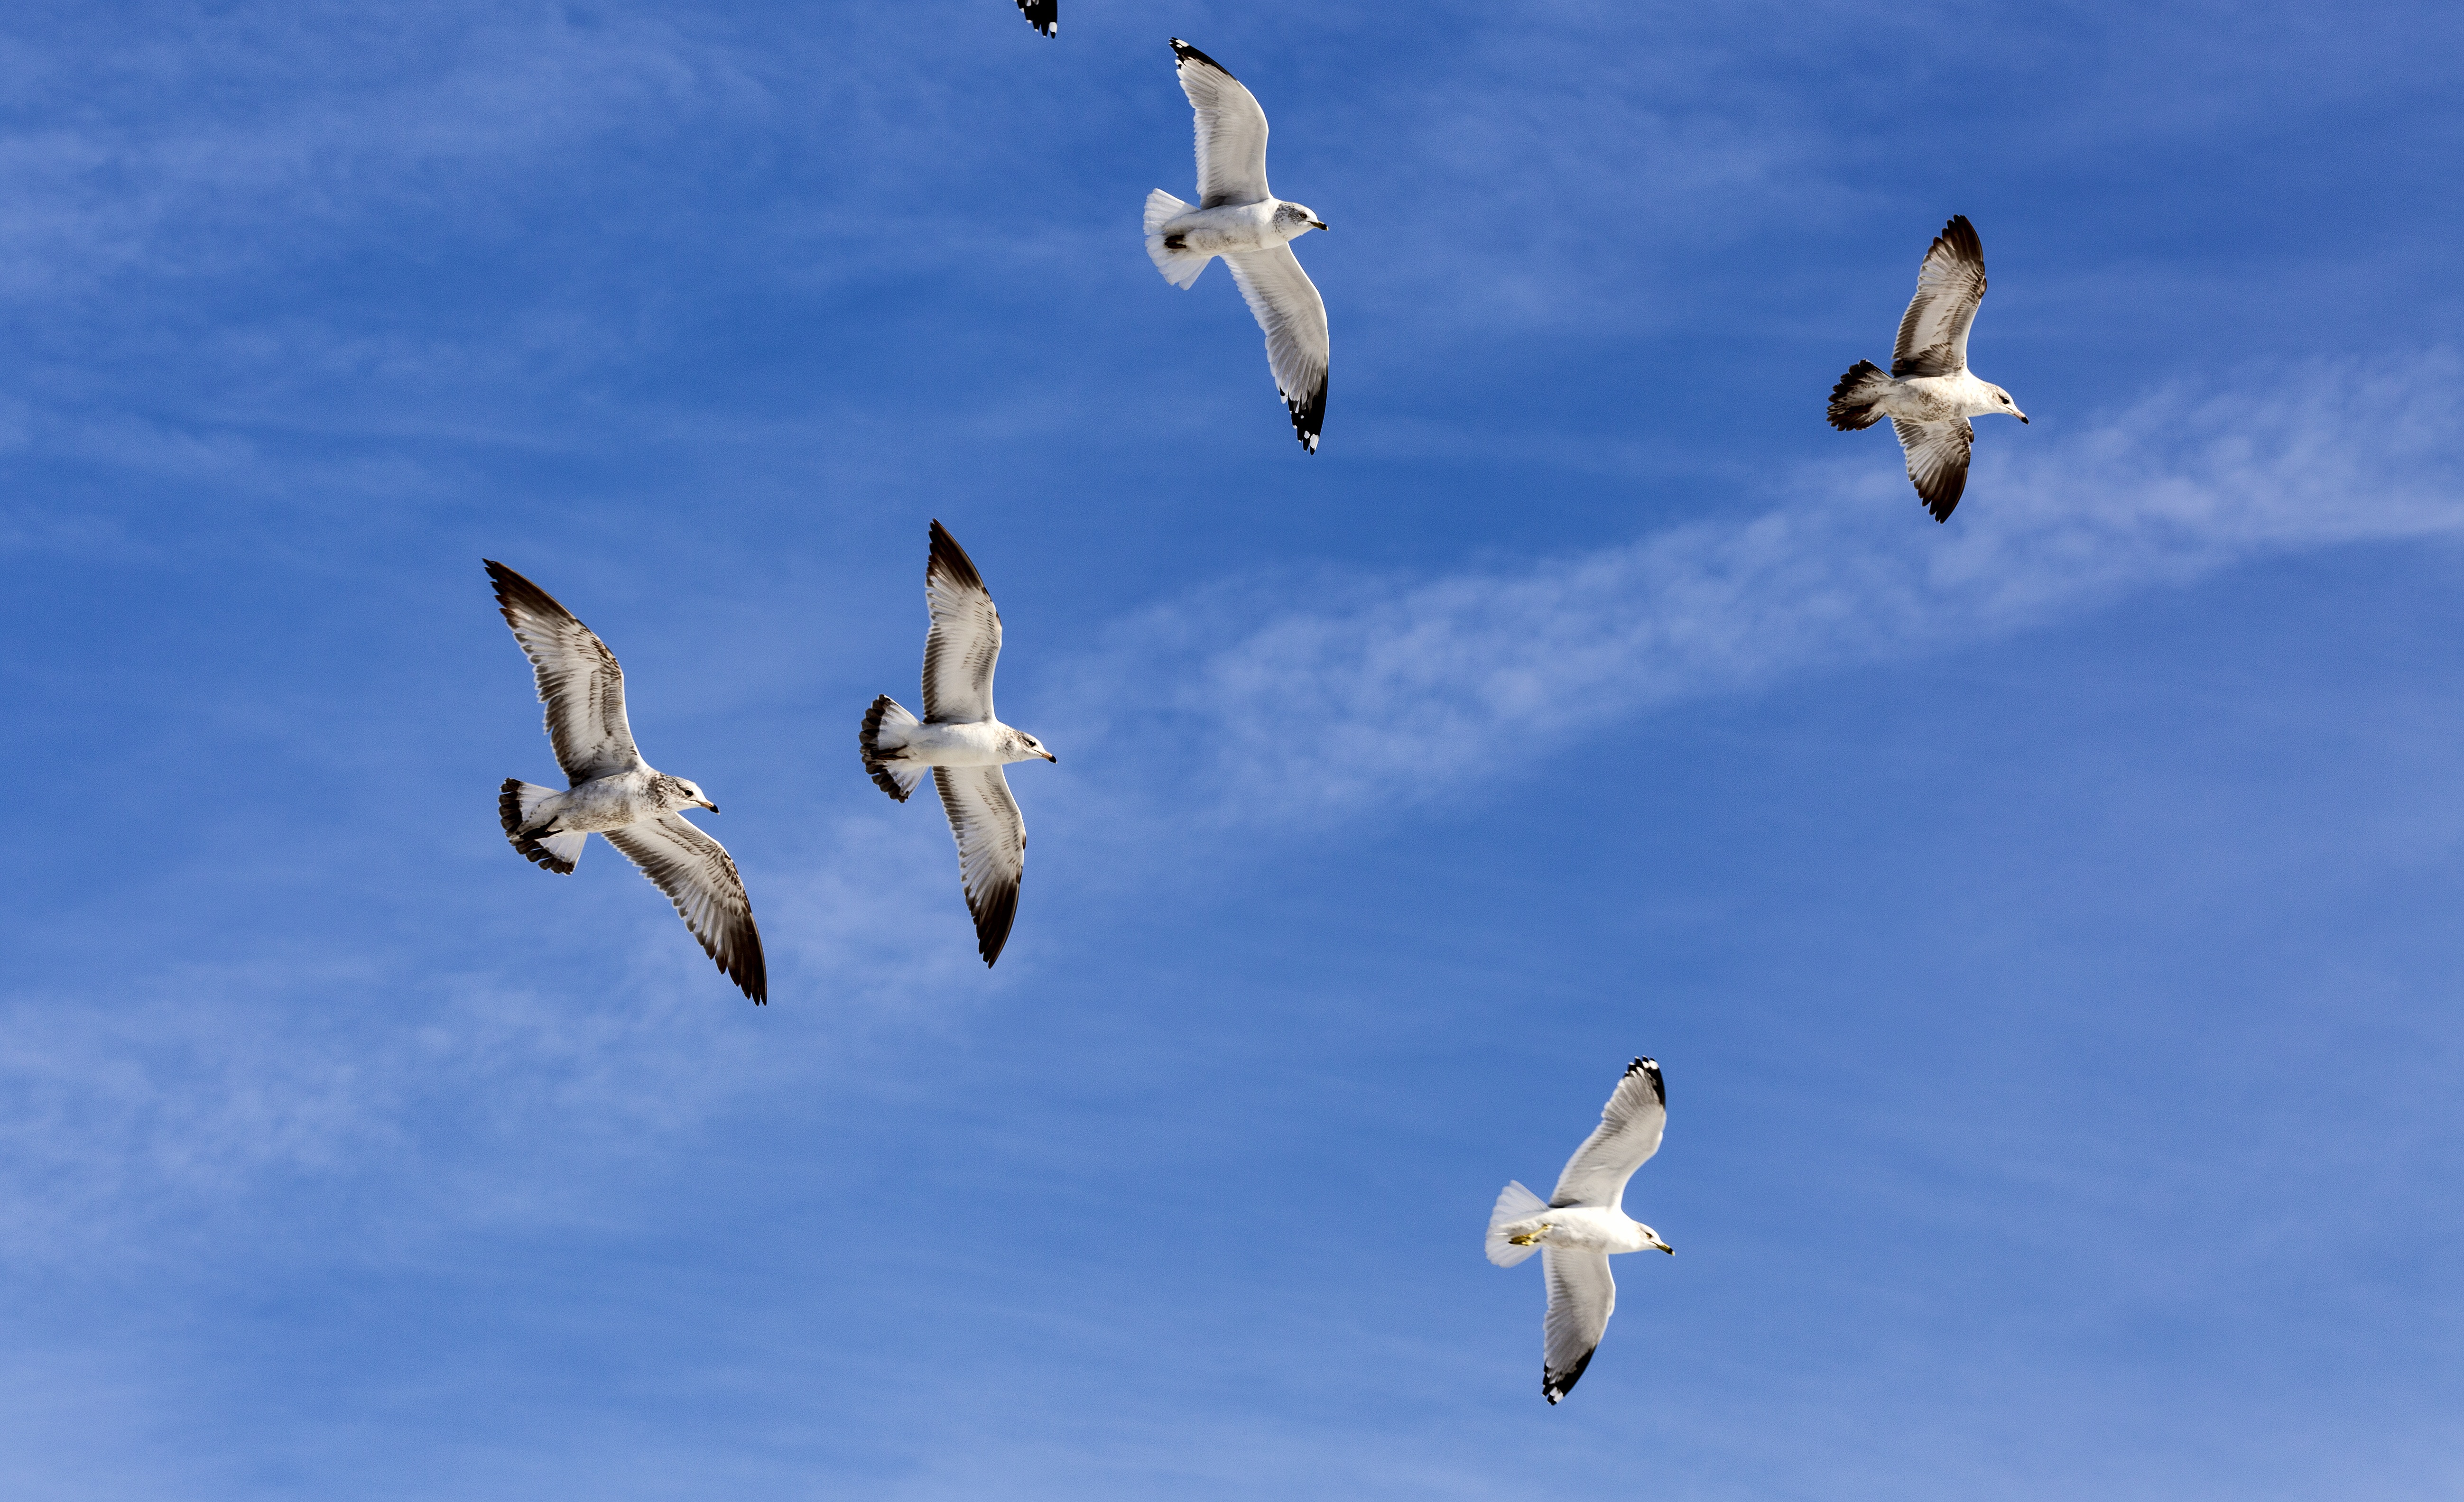
outdoor, bird, wing, sky, seabird, flock, flying, fly, seagull, wildlife, high, gull, flight, soar, blue, soaring, freedom, feather, wings, vertebrate, sea gulls, charadriiformes, european herring gull, animal migration